Bundle of Joy

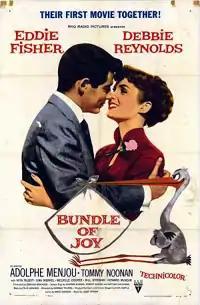
Theatrical release poster

Bundle of Joy is a 1956 American Technicolor musical film directed by Norman Taurog and starring Eddie Fisher, Debbie Reynolds (who were married in real-life at the time) and Adolphe Menjou. It is a remake of the 1939 comedy film "Bachelor Mother," which starred Ginger Rogers and David Niven, and was itself an English remake of the 1935 Austrian-Hungarian comedy film "Little Mother".